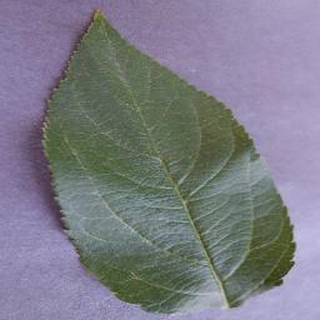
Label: healthy_apple